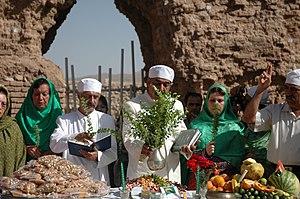
le culte zoroastrien d'Amôrdâd (immortelle) dans l'ancien temple sassanide à Takht-é Suleiman de Takab, Azerbaïdjan occidental en Iran. dans la photo: Mobad (prêtre) Niknam accompagné par la communauté zoroastrienne de l'Iran.